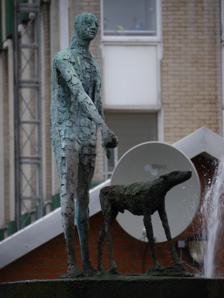
Country: United Kingdom
Year built: 1958
Sculpture by Elisabeth Frink in London Blind Beggar and his Dog Artist Elisabeth Frink Completion date 1958 Type Sculpture Medium Bronze Subject The Blind Beggar Dimensions 2.4 m (8 ft) Location Cranbrook Estate , Bethnal Green , London Coordinates 51°31′47″N 0°02′42″W / 51.5298°N 0.0449°W / 51.5298; -0.0449 Listed Building – Grade II* Official name Blind Beggar and his dog , Cranbrook Estate Designated 15 April 1998 Reference no. 1031598 Blind Beggar and his Dog is a bronze statue of 1958, by the sculptor Elisabeth Frink , based on the famous ballad The Blind Beggar of Bethnal Green . It stands in the enclosed garden of Tate House, a residential development for the elderly on the Cranbrook Estate in the London district of Bethnal Green . It is a Grade II* listed structure . History The legend of the blind beggar became popular in Tudor times and has many variants. One version tells of an English knight, Simon de Montford, who is blinded at the Battle of Evesham in 1265. Seeking to conceal his identity, he begs alms at Bethnal Green, while his beautiful daughter Besse is wooed by four suitors, three of whom are discouraged by her father's seeming inability to provide a dowry. The fourth recognises Besse's innate nobility and marries her anyway, whereupon he receives a dowry from her still-wealthy father. Bethnal Green's civic coat of arms bears the images of Besse and her blind father and the legend is commemorated in many place names in the area, including that of The Blind Beggar public house on Whitechapel Road . Post-war reconstruction of Bethnal Green, which had suffered severely in the Blitz was led by the architectural team of Skinner Bailey & Lubetkin , the successor to Berthold Lubetkin's Tecton Group . The Cranbrook estate was the last and the largest of the three housing estates they designed. The sculpture of the Blind Beggar was commissioned by Bethnal Green Council in 1957, and was awarded to the then 27 year-old sculptor Elisabeth Frink . It was first sited on Roman Road, from where it can still be seen, but was moved to its intended location in Tate Garden in 1963. Description The statue is in bronze, and is 8 feet high. It stands on an "elevated fountain (plinth) of overlapping stone sections". Pevsner describes the statue as "appealingly vulnerable and serious". It was given a Grade II* heritage listing in 1998. Notes